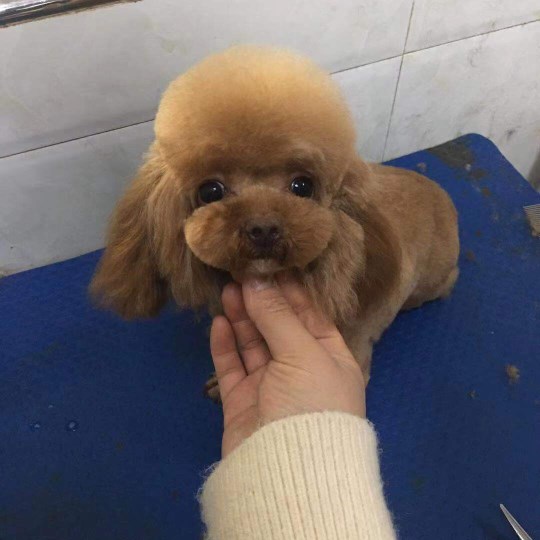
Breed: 7449-n000128-teddy